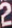
Number: 2